Paramparça (TV series)

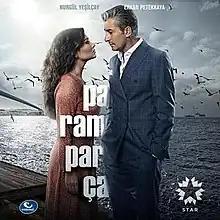

Paramparça (English title: "Broken Pieces") is a Turkish soap opera television series produced by Endemol Shine Turkey, starring Erkan Petekkaya, Nurgül Yeșilçay and Ebru Özkan Saban. It premiered on Star TV on December 1, 2014.